Shams al-Ma'arif

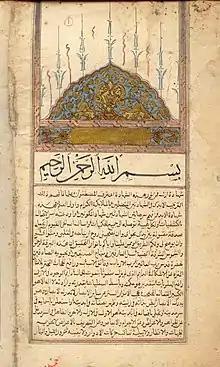
The introduction of the Book A manuscript copy, beginning of 17th century

Shams al-Ma'arif or Shams al-Ma'arif wa Lata'if al-'Awarif is a grimoire centered on Arabic magic. It is claimed to be a manual for achieving esoteric spirituality. The work is included within the larger compilation "Shams al-maʿārif al-kubrā", which is also known as the ""Shams al-Ma'arif"". Although widely attributed to the 13th century North African Sufi scholar Ahmad al-Buni, his authorship of the text is disputed and has been argued to be pseudepigraphic (falsely attributed). The "Shams al-maʿārif al-kubrā" is a compilation work of a number of different authors, including some authentic work from al-Buni. While being popular, it also carries a notorious reputation for being suppressed and banned for much of Islamic history.